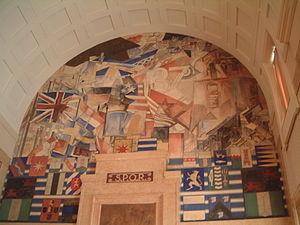
L'hôtel de ville de Rotterdam est construit entre 1914 et 1920, d'après un plan d'Henri Evers, dans l'arrondissement Rotterdam-Centre. Il est l'un des rares bâtiments du centre de Rotterdam épargné par le bombardement du 14 mai 1940.